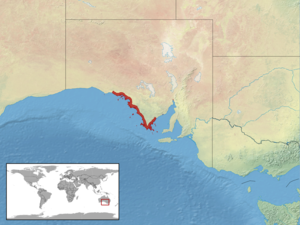
Pseudemoia baudini est une espèce de sauriens de la famille des Scincidae.